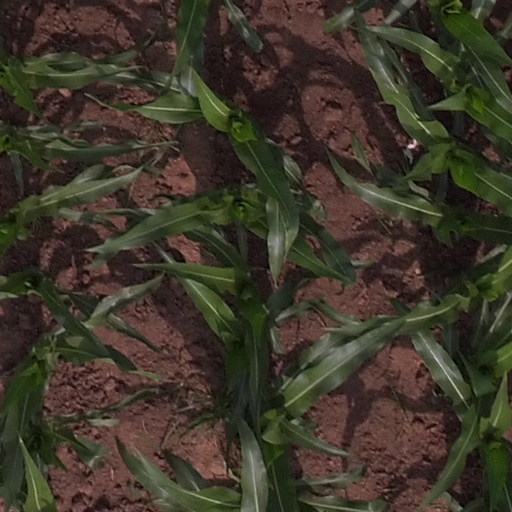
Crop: maize; corn